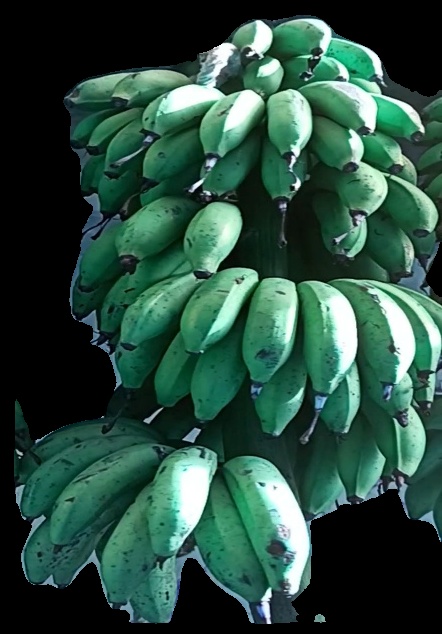
Variety: rasbale
Grade: grade2